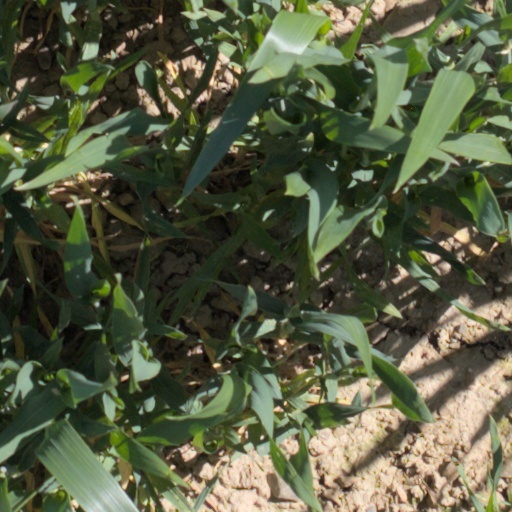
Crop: wheat